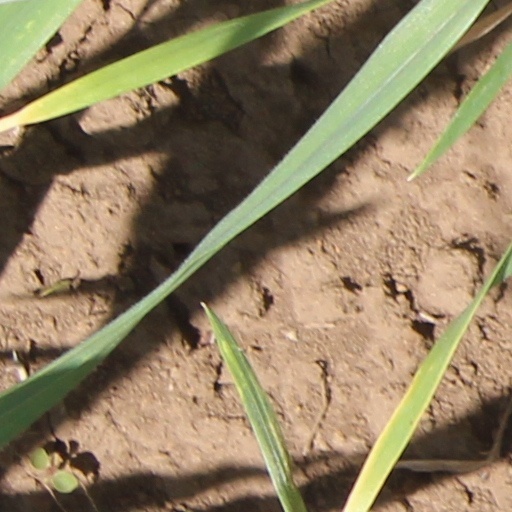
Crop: wheat